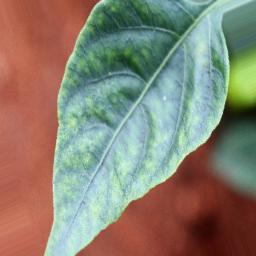
Label: healthy